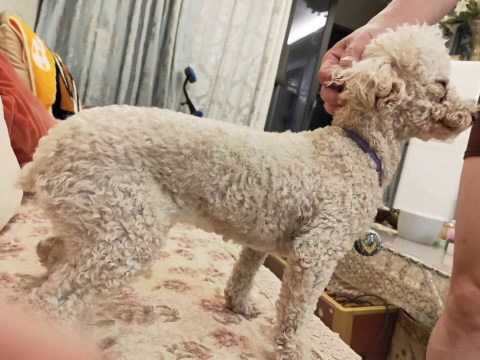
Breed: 7449-n000128-teddy